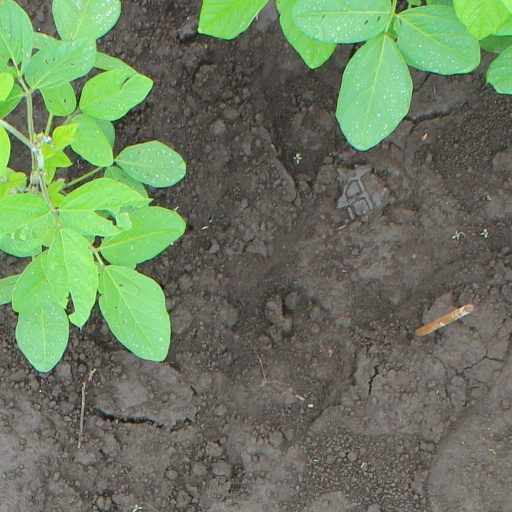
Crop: soybean